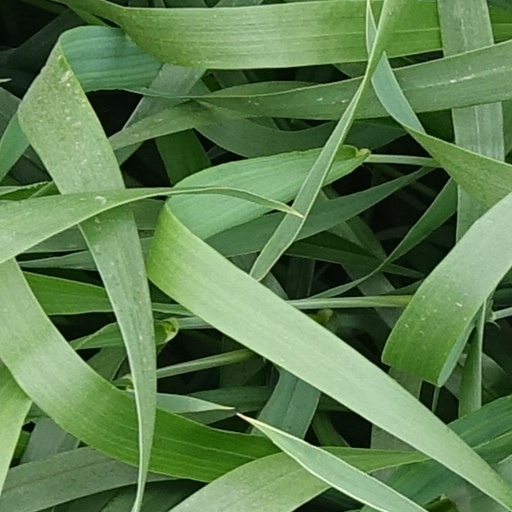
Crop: wheat